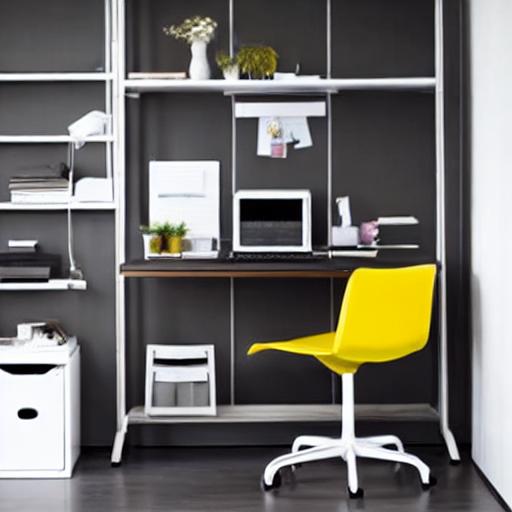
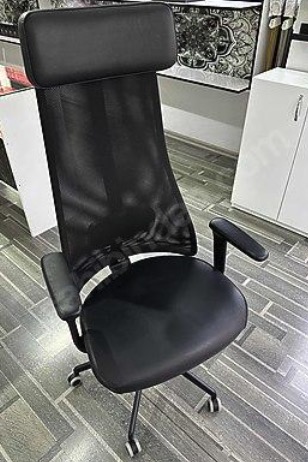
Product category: items_chair
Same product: no